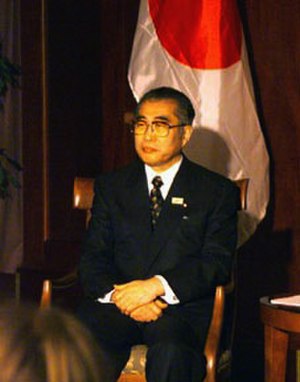
Døde i 2000 / Maj
Døde i 2000 er en liste over notable personer, der er afgået ved døden i 2000.